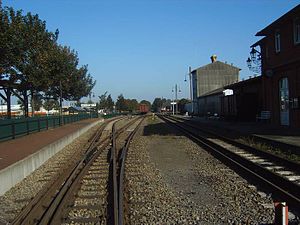
Bruchhausen-Vilsen / Museumsjernbane
Bruchhausen-Vilsen er en kommune i i Landkreis Diepholz i den tyske delstat Niedersachsen. Den ligger ca. 38 km sydøst for Bremen. De nærliggende bebyggelser Berxen, Bruchhöfen, Bruchmühlen, Dille, Gehlbergen, Heiligenberg, Homfeld, Nenndorf, Riethausen, Stapelshorn, Wöpse, Oerdinghausen, Scholen, Weseloh og Engeln ligger alle i kommunen. Bruchhausen-Vilsen er administrationsby for amtet Bruchhausen-Vilsen.